Zikim

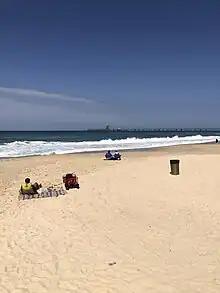
Zikim beach

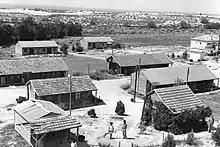
Kibbutz Zikim in 1956

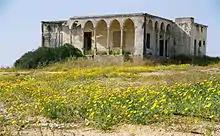
Old Arab house on the hill above the kibbutz

Zikim is a kibbutz in southern Israel. Located in the northern Negev desert, it falls under the jurisdiction of Hof Ashkelon Regional Council. In , it had a population of .